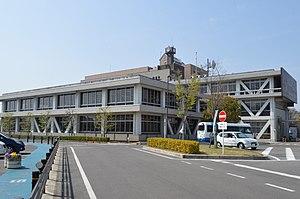
Owariasahi est une ville située dans la préfecture d'Aichi, sur l'île de Honshū, au Japon.